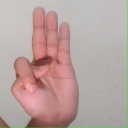
अक्षर: भ